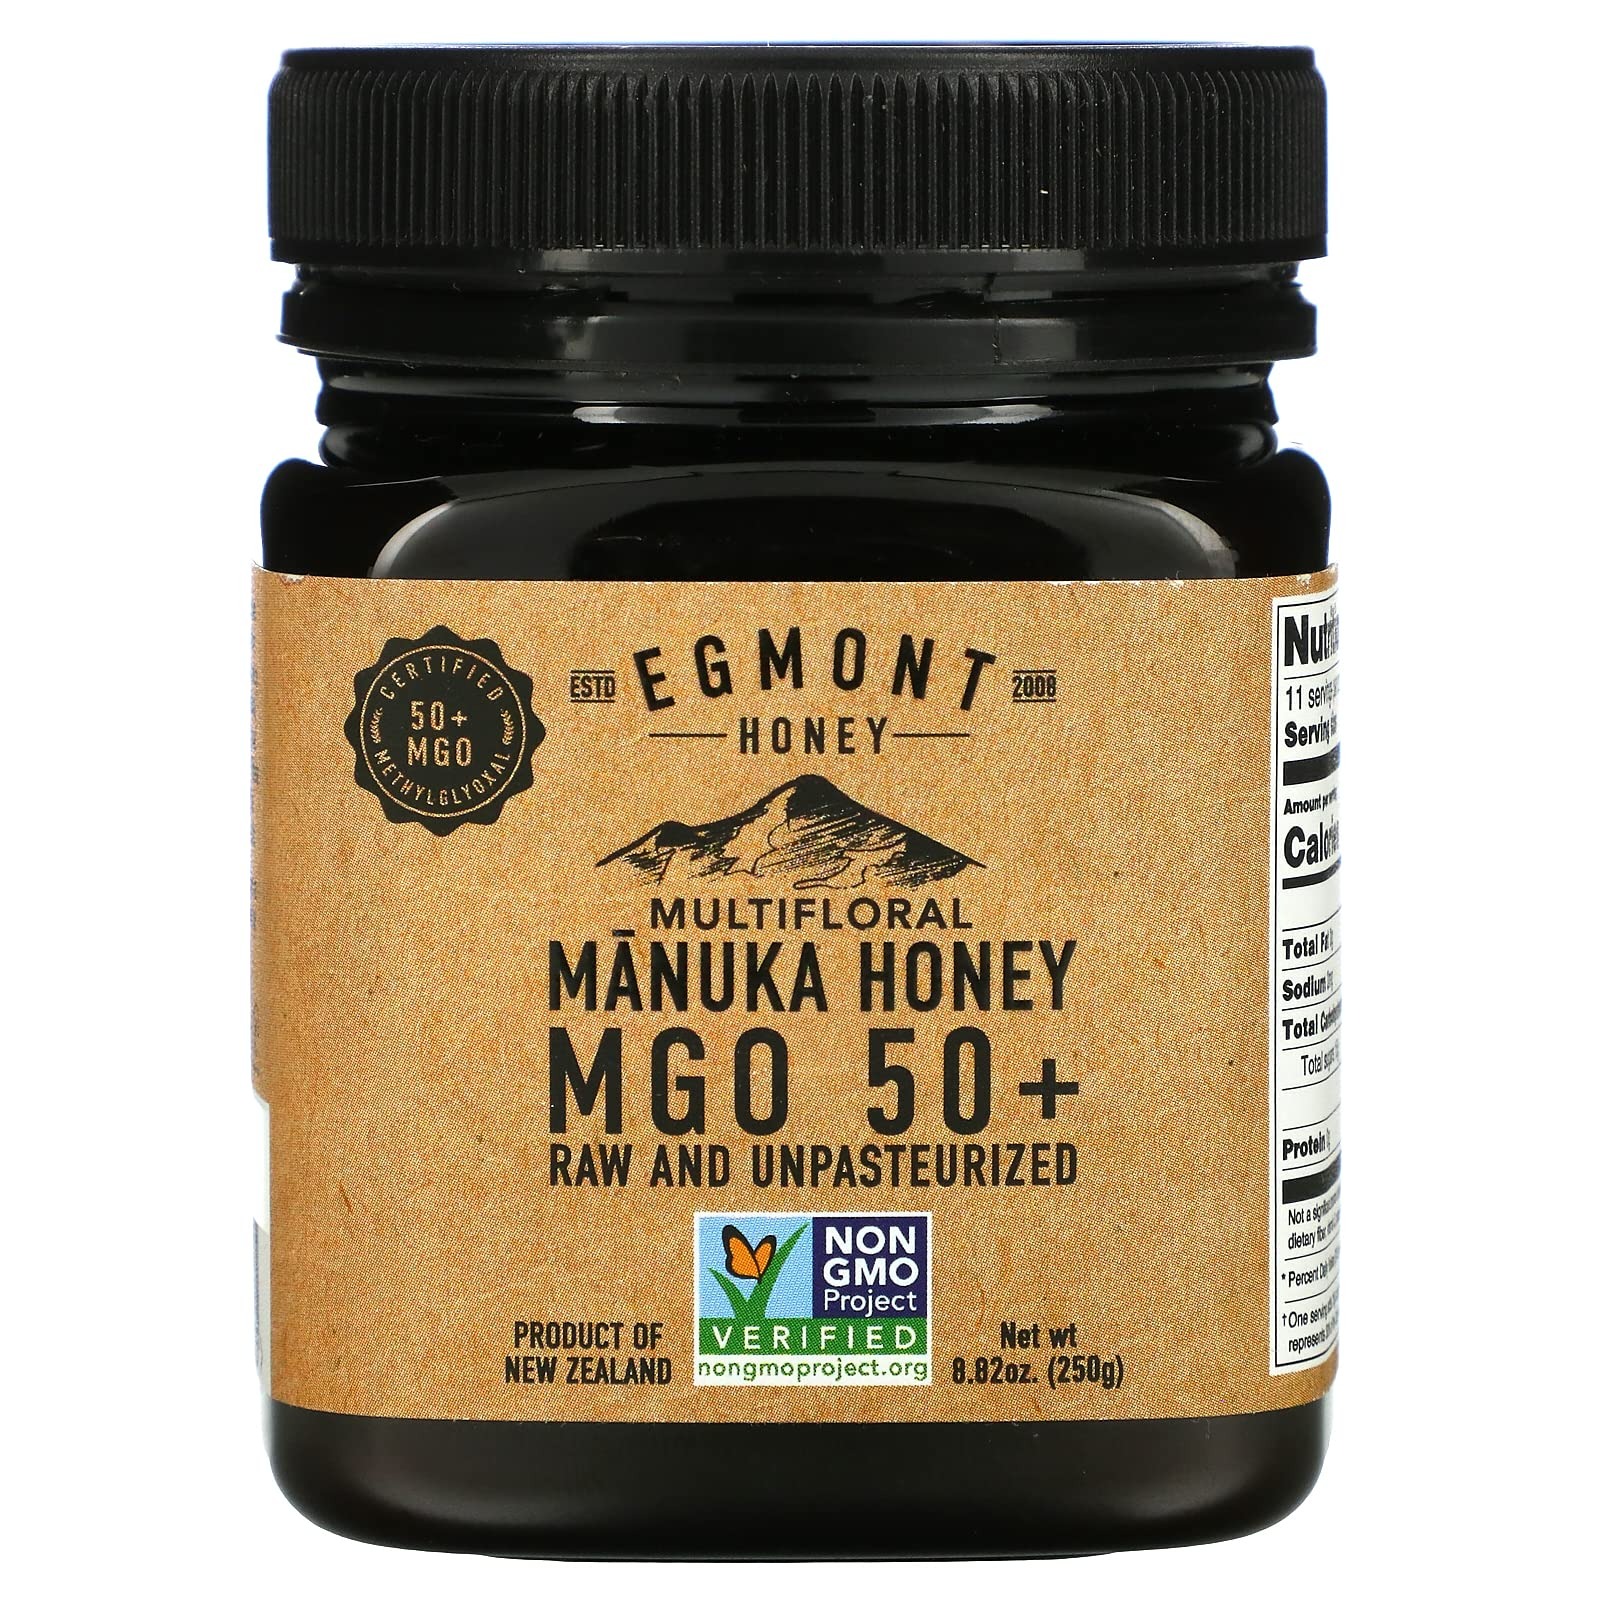
Item Name: Multifloral Manuka Honey, Raw And Unpasteurized, MGO 50+, 8.82 oz (250 g), Egmont Honey
Product Description: Manuka Honey 50+ MGO The popular top-quality honey with an MGO content of at least 50 mgkg convinces with its fine spicy taste and active efficacy. Our Manuka Honey MGO 50+ unfolds its effect both when taken orally and when used externally. Application of Manuka Honey One half to full teaspoon a day is sufficient, which should be melted slowly in the mouth. You can also dissolve Manuka Honey MGO 50+ in tea, milk or water (not above 40°C to obtain the effective enzymes). Genuine Manuka Honey from New Zealand Egmont Manuka Honey is obtained from the flower nectar of the Manuka bush and produced in sustainable beekeeping. Our honey comes almost exclusively from the beautiful Taranaki region around the majestic Mount Egmont. Manuka honey is famous worldwide for its unique properties. The certified MGO label ensures that Egmont Manuka Honey contains at least 50 mgkg methylglyoxal. This value has been tested in an independent laboratory.
Value: 8.82
Unit: Fl Oz

Price: 9.26